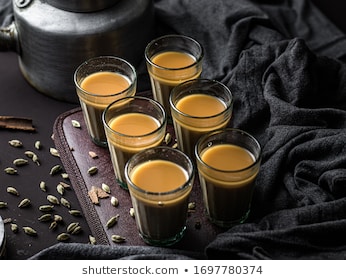
Dish: chai